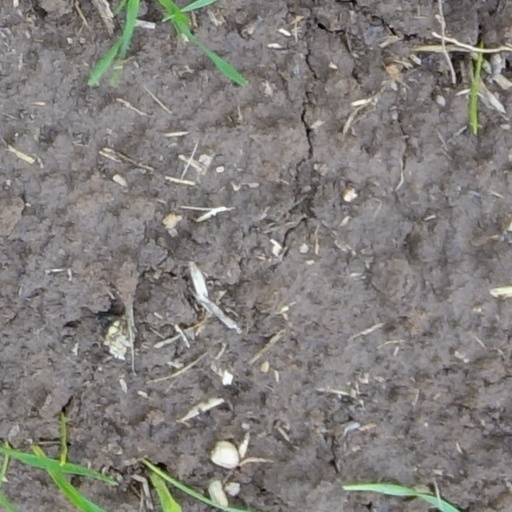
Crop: wheat